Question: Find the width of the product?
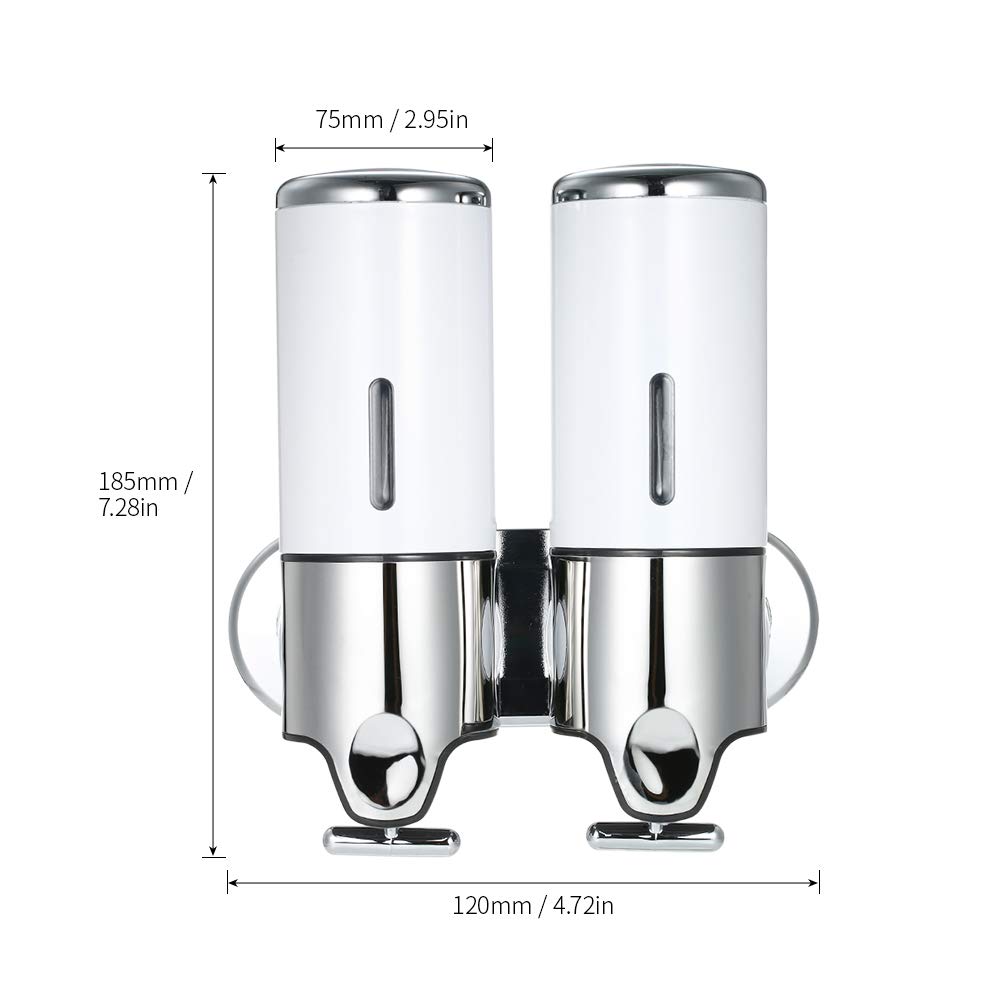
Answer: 75.0 millimetre